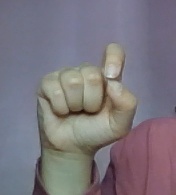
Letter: fa